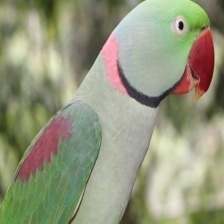
Species: ALEXANDRINE PARAKEET
Scientific name: PSITTACULA EUPATRIA